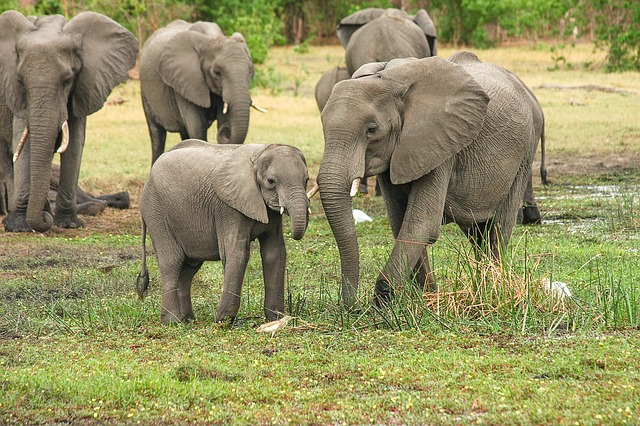
Label: elefante